Beat (police)

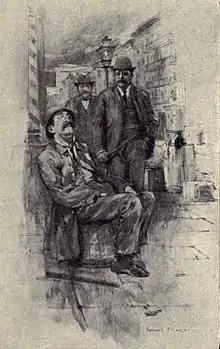
Future President of the United States Theodore Roosevelt patrolling a beat when he was Commissioner of the NYPD in 1894. Roosevelt would walk along his officers' beats to ensure they were on duty. In this illustration, Roosevelt, alongside journalist Jacob Riis, comes across a police officer sleeping while on duty.

Beat policing divides available police officers and resources across an agency's jurisdiction, ensuring timely responses to calls for service and effective crime prevention by dispersing police across wide areas. Beat policing promotes close relationships between police and the community within the assigned beat, and uses those relationships to strengthen police effectiveness and encourage cooperative efforts.